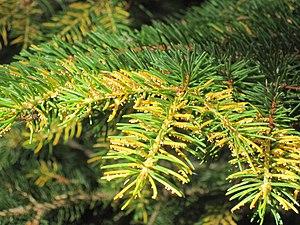
Chrysomyxa rhododendri sur Picea abies
Chrysomyxa ledi var. rhododendri est une variété de Chrysomyxa ledi, une espèce de champignons basidiomycètes de la famille des Coleosporiaceae, pathogènes des plantes.
L’Épicéa, ou Épicéa commun, est une espèce d’arbres résineux de la famille des Pinacées et du genre Picea. Il présente des cônes à port retombant, ce qui le distingue des sapins. Ce conifère d’origine européenne peut être cultivé. Adapté aux climats froids et humides, il ne pousse généralement de façon naturelle et spontanée qu'en montagne au-dessus de 400 m en Europe moyenne et méridionale, tandis qu'il pousse aussi en plaine dans les forêts boréales d'Europe du Nord.